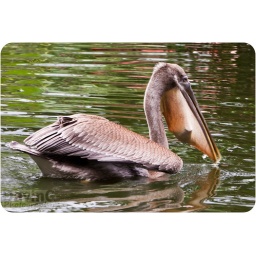
Taken while visiting the Mismaloya Zoo in Mexico. We watched this bird catch a fish while struggling to swallow it.